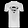
Label: T - shirt / top